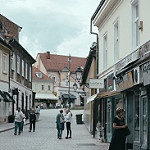
Scene: Outdoor